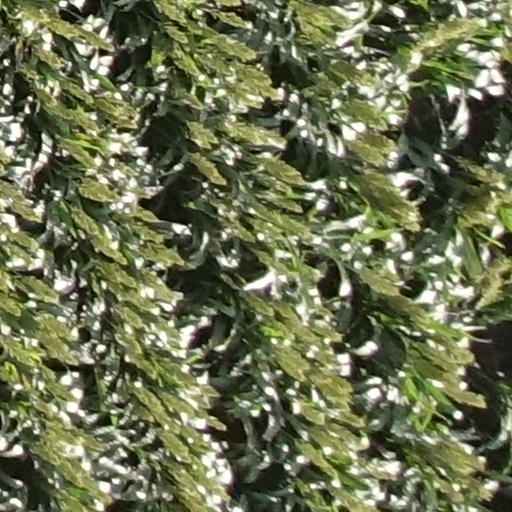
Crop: sorghum